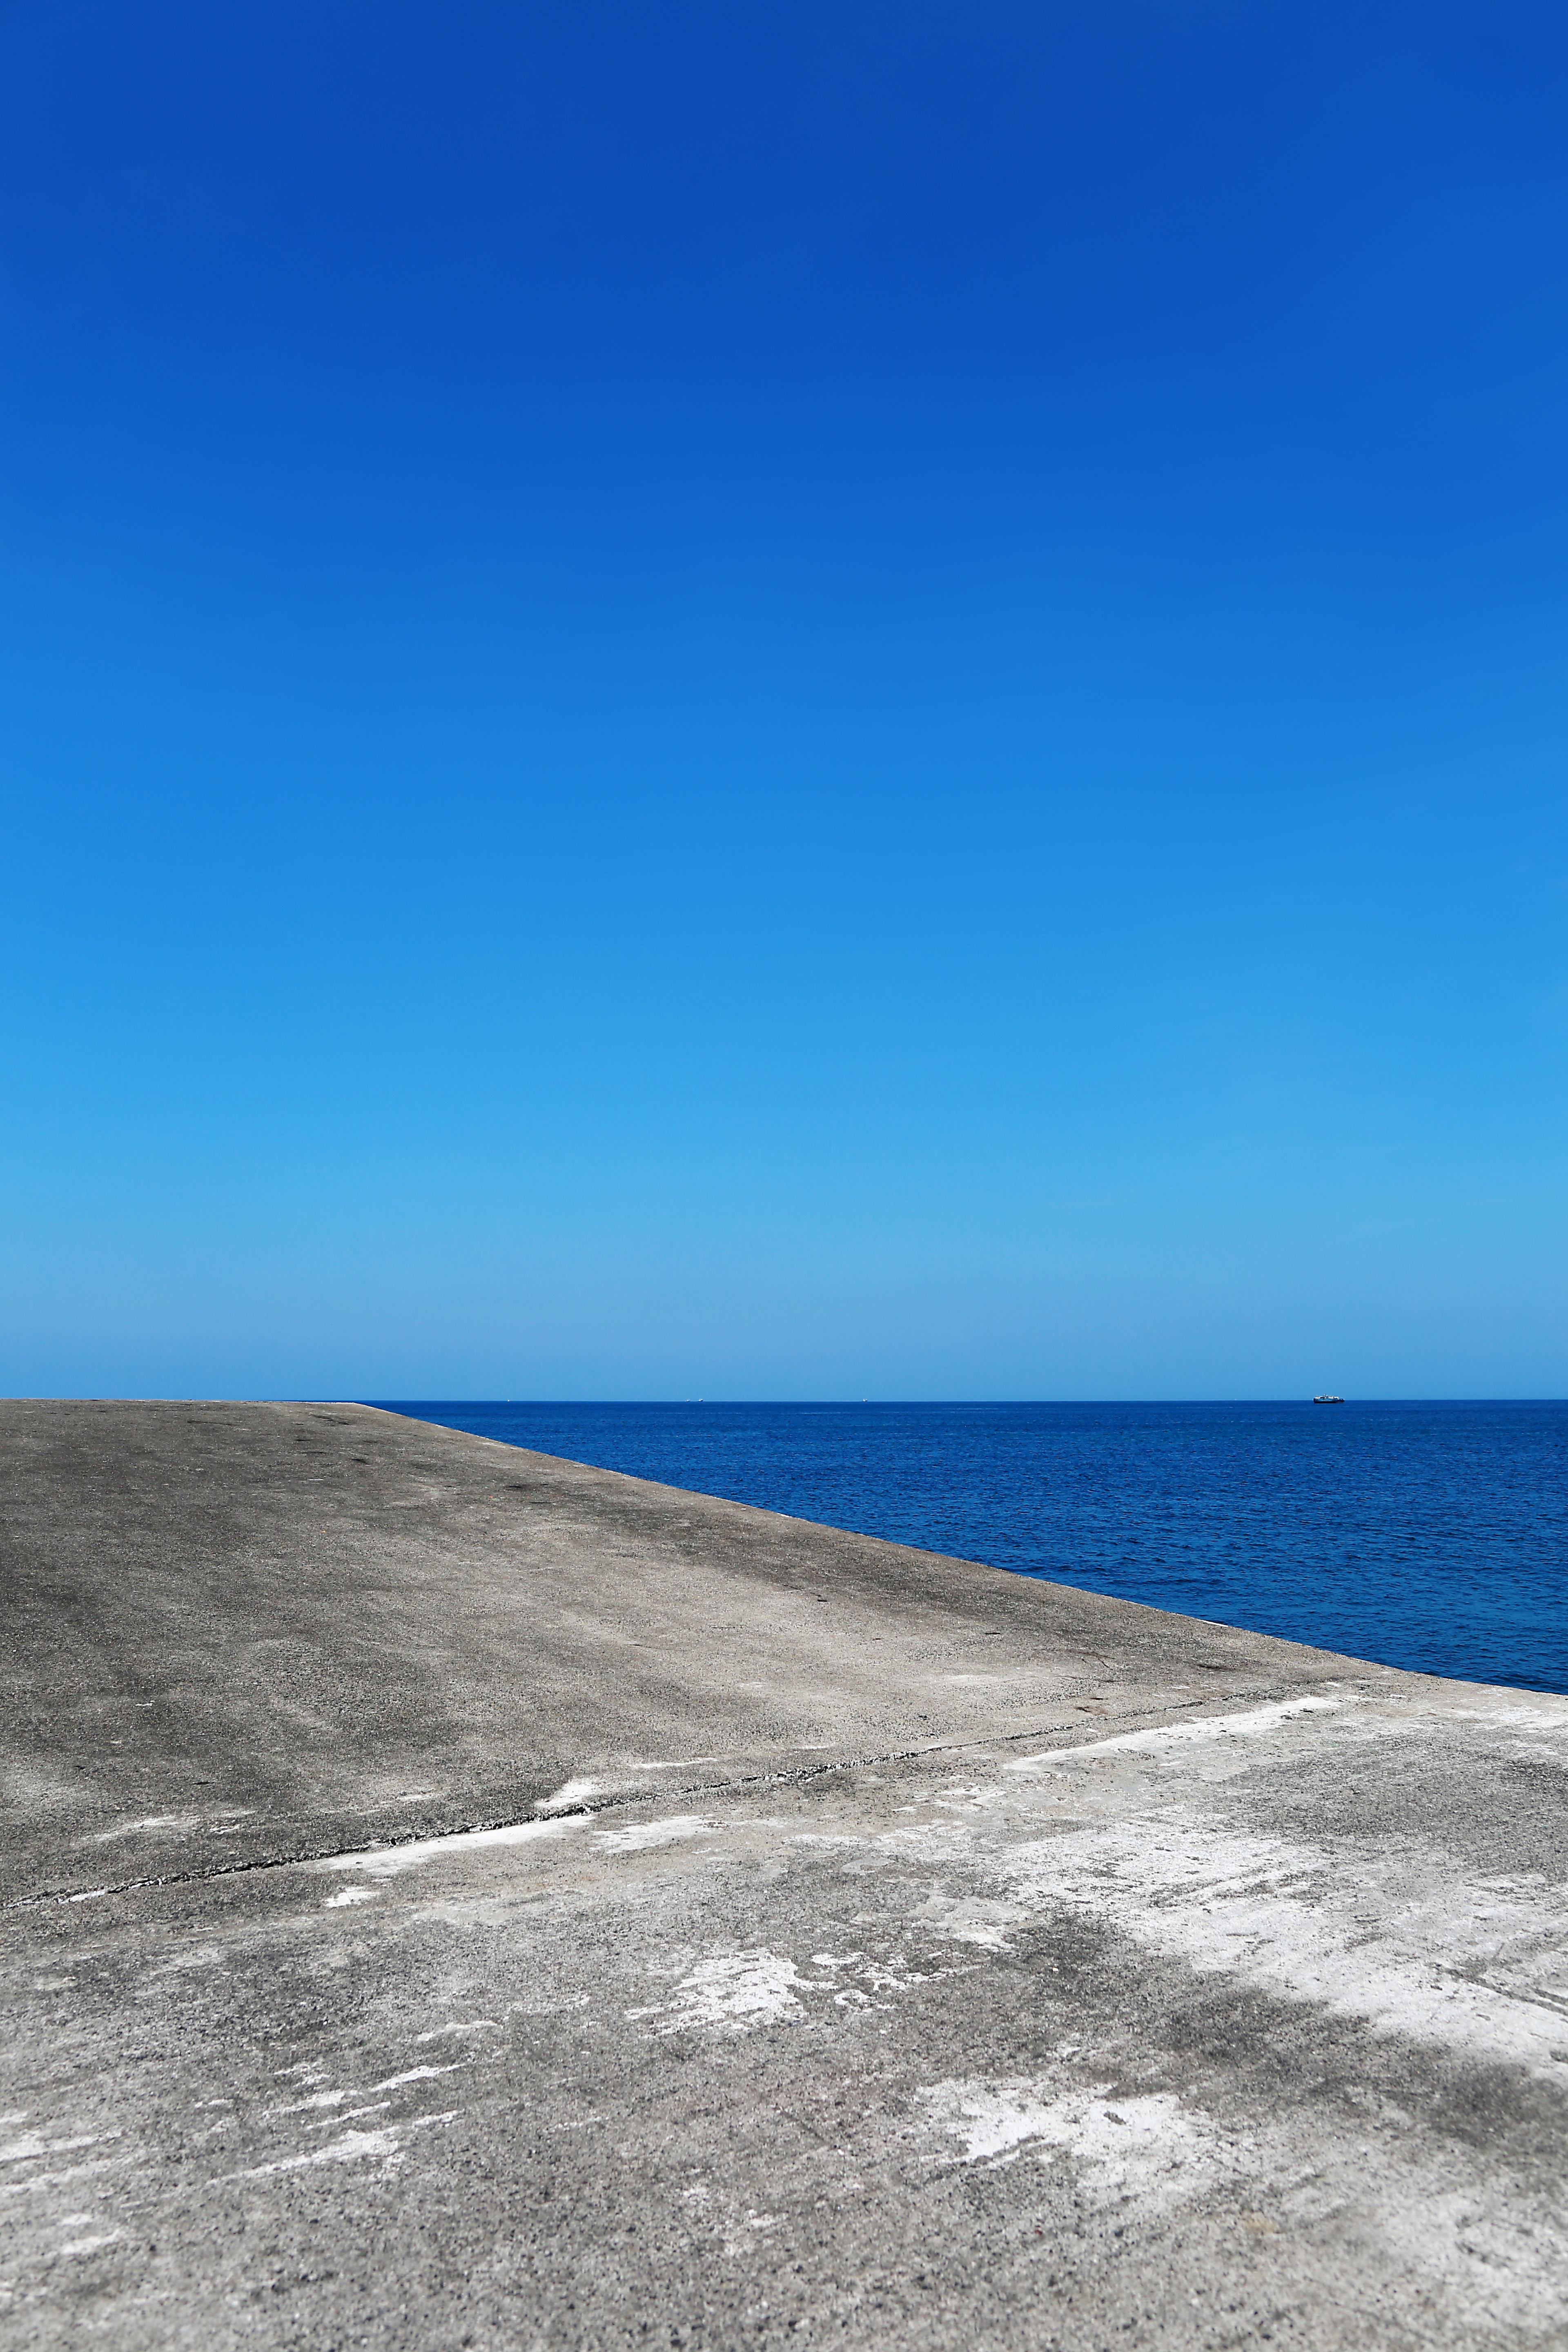
beach, sea, coast, sand, ocean, horizon, cloud, sky, shore, wave, bay, terrain, body of water, cape, landform, wind wave